University of Ladakh

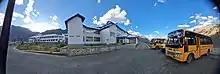
Kargil campus

On 16 December 2018, UOL was established by "The University of Ladakh Act, 2018 (Governor Act No. LVI of 2018)" of Government of Jammu and Kashmir.